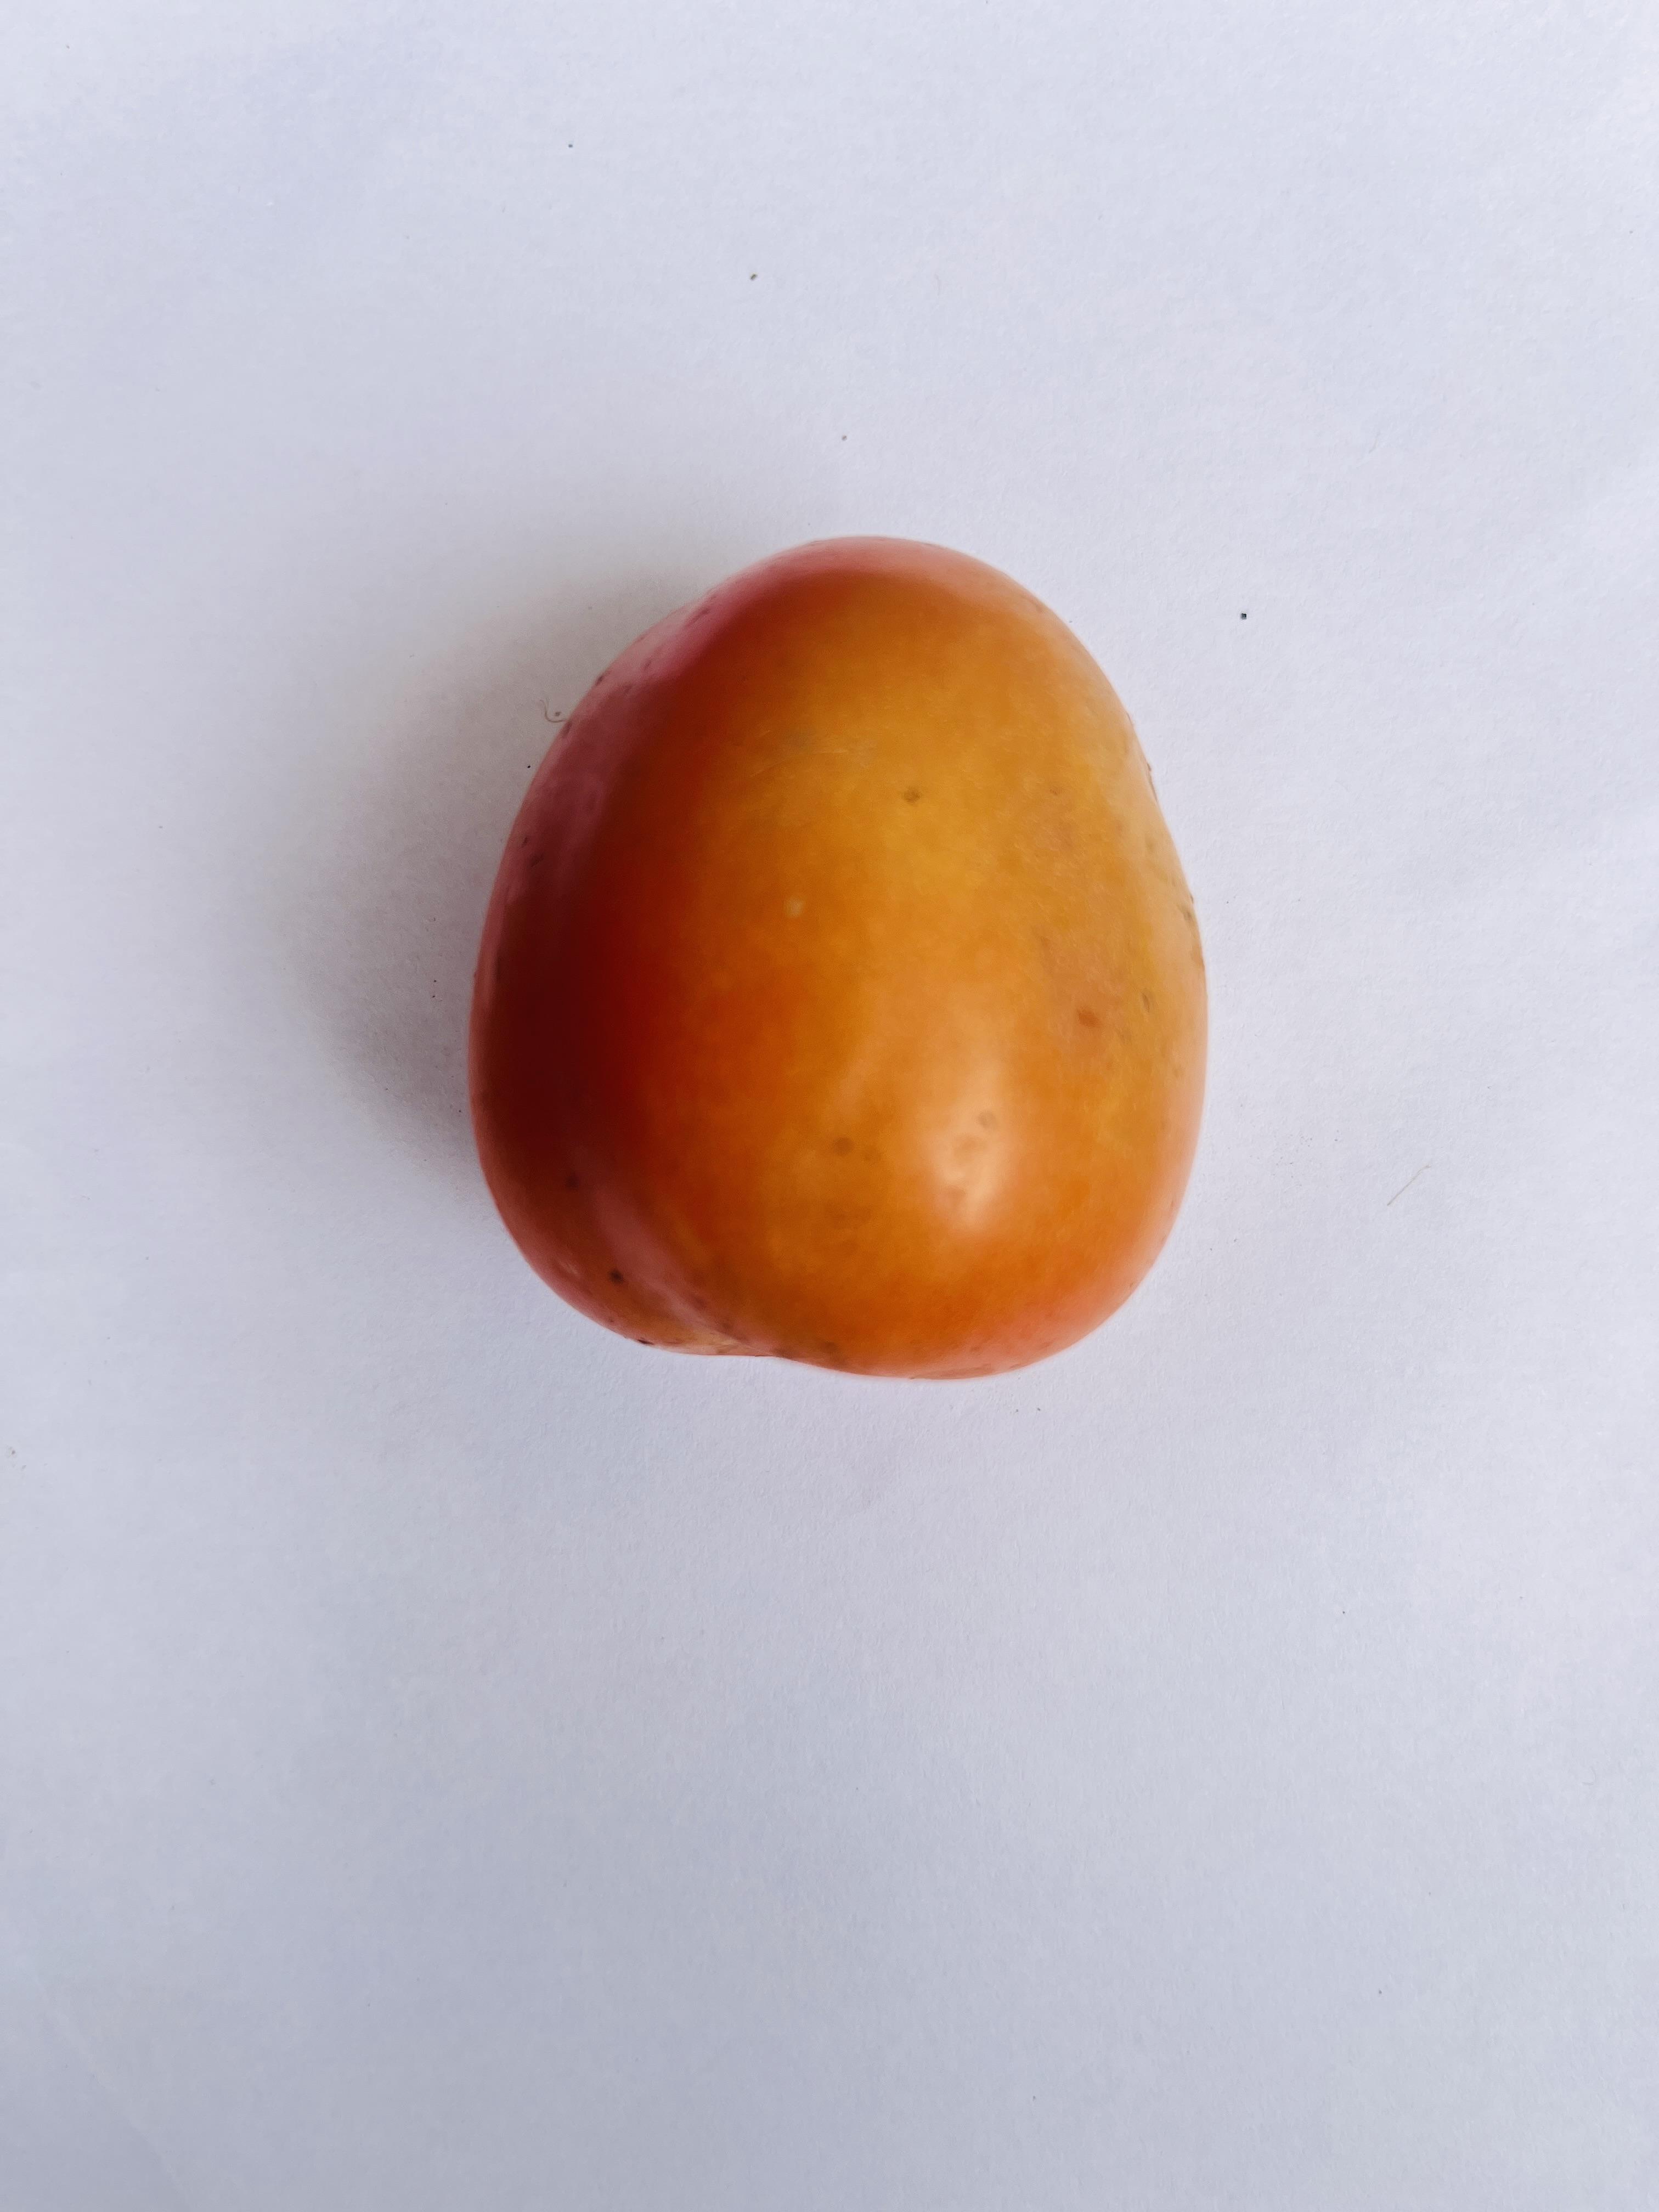
Label: Tomato